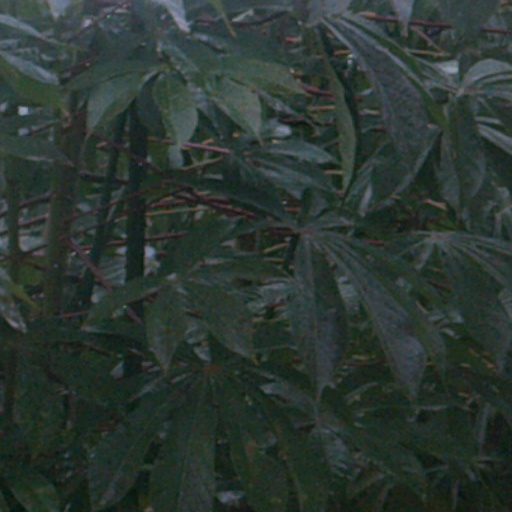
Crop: cassava